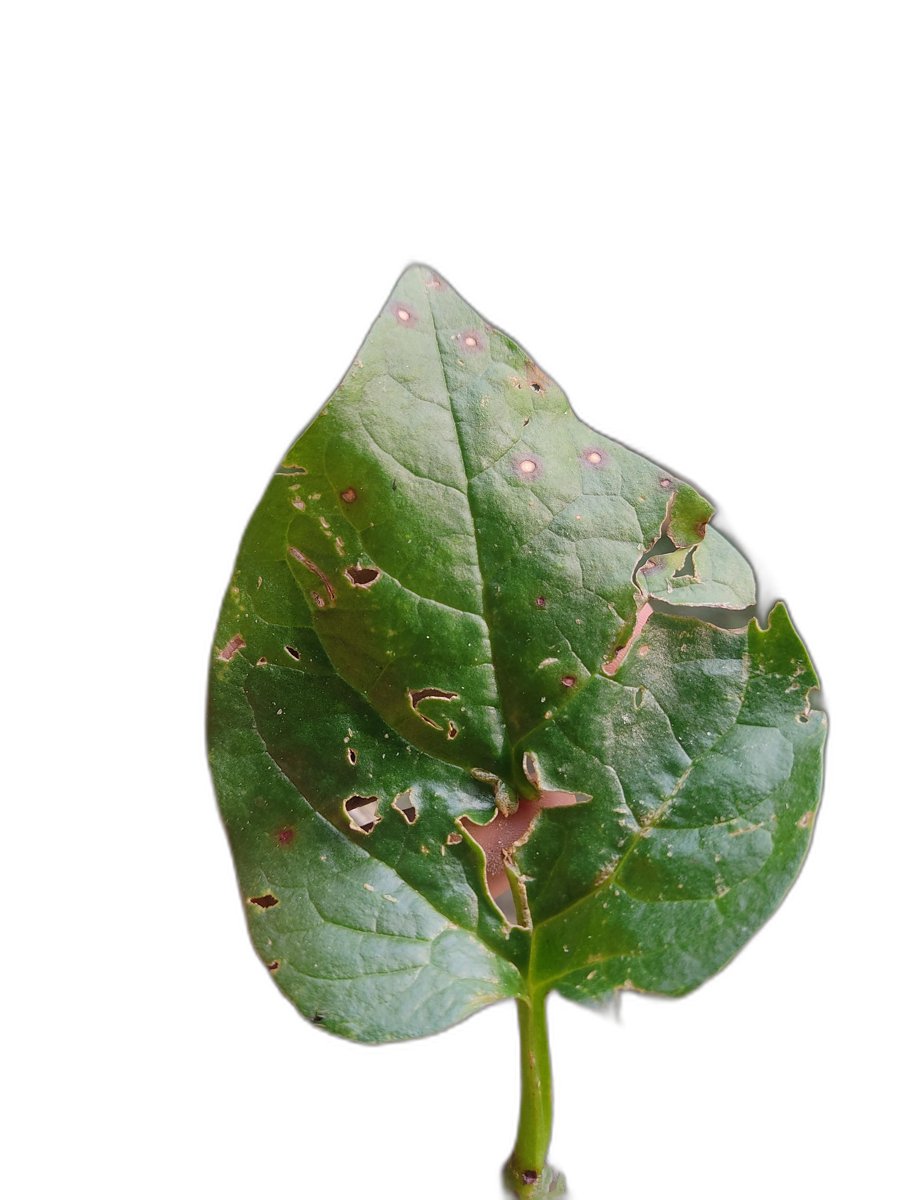
Label: Pest-Damage